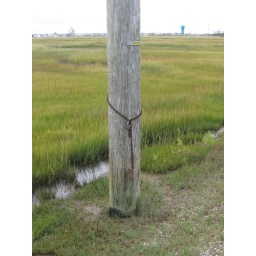
Chain wrapped around a telephone pole